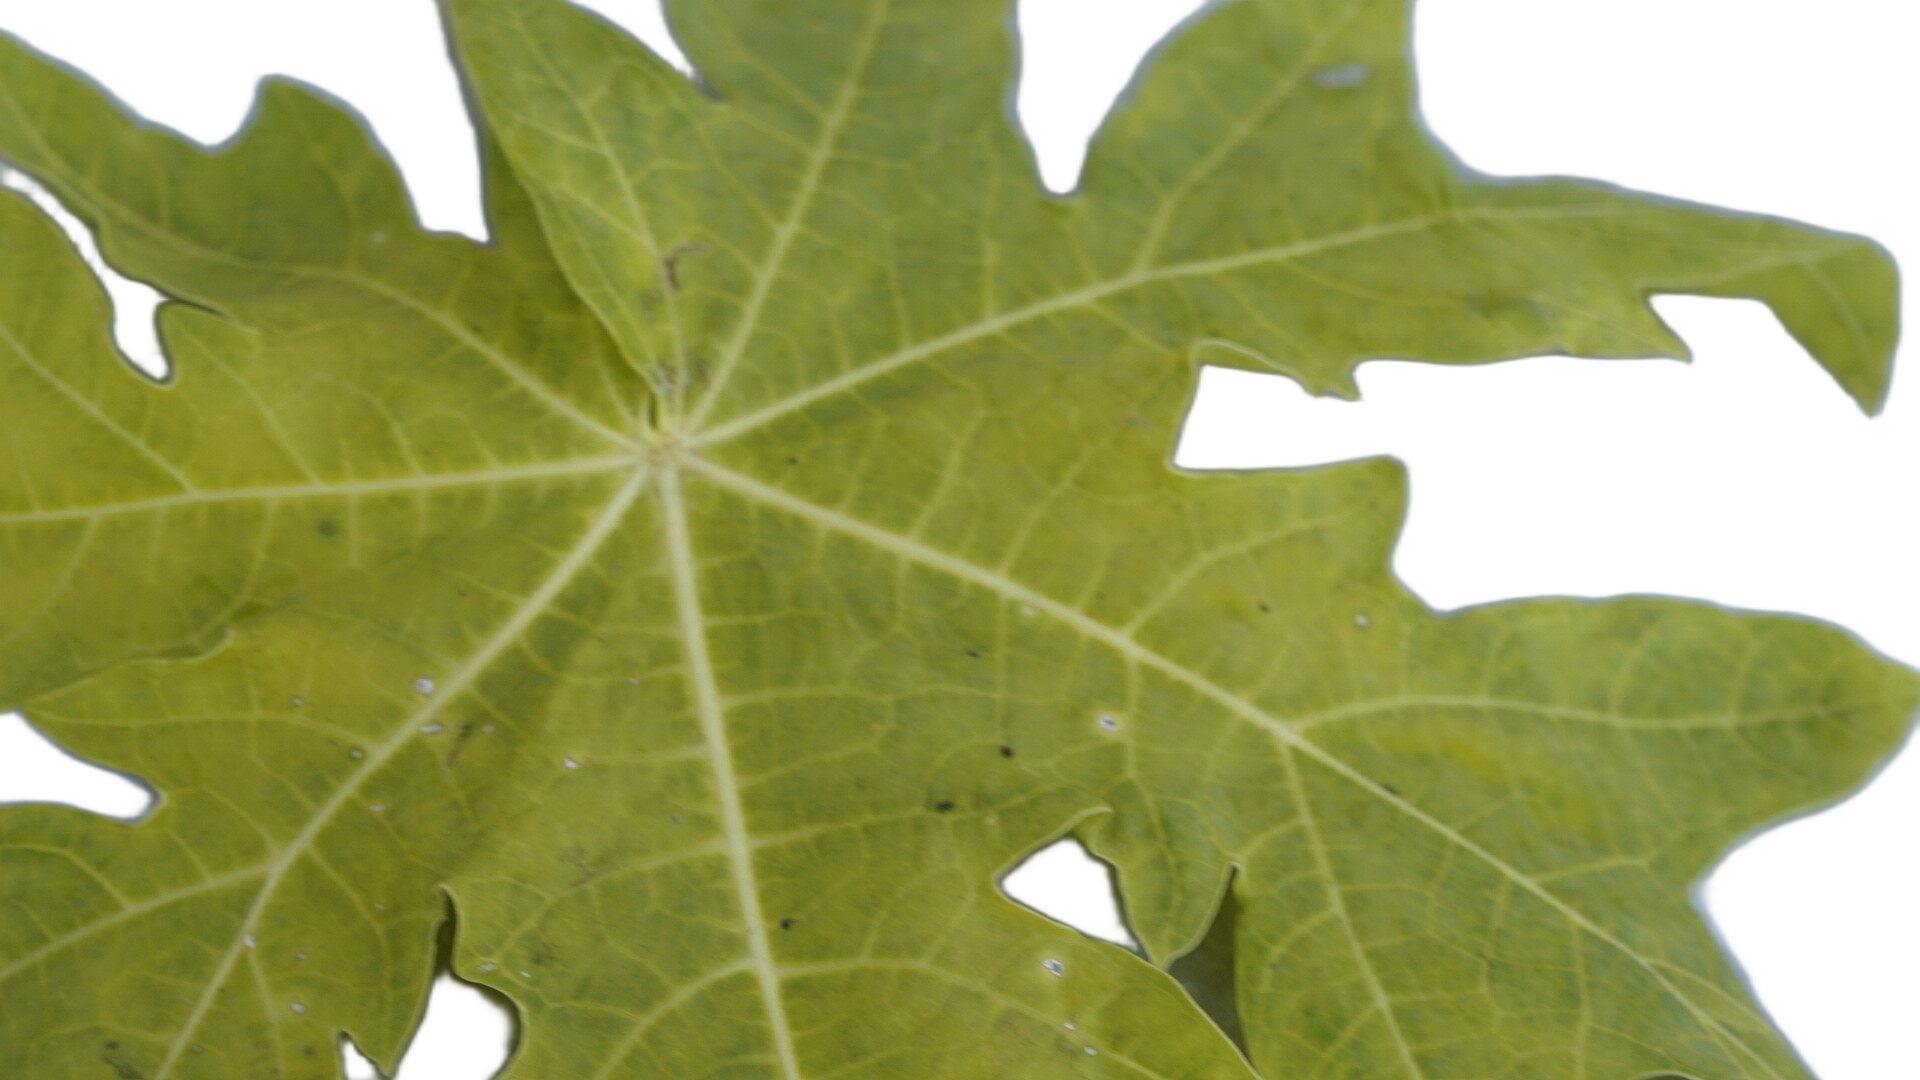
Crop: Papaya
Label: Carica_Insect_Hole